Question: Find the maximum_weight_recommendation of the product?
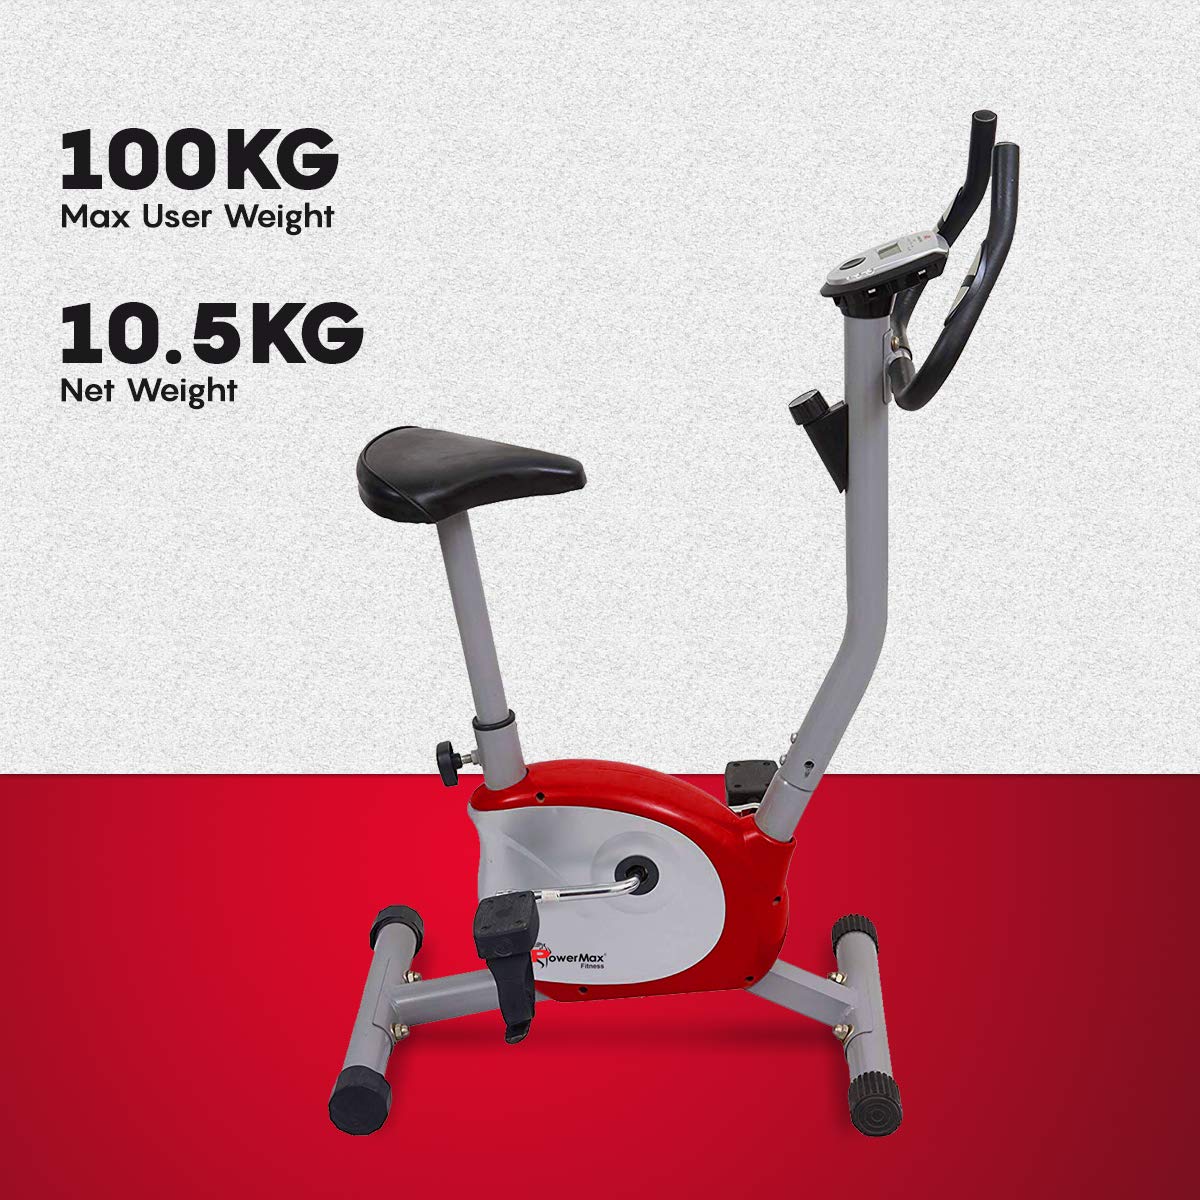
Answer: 10.5 kilogram